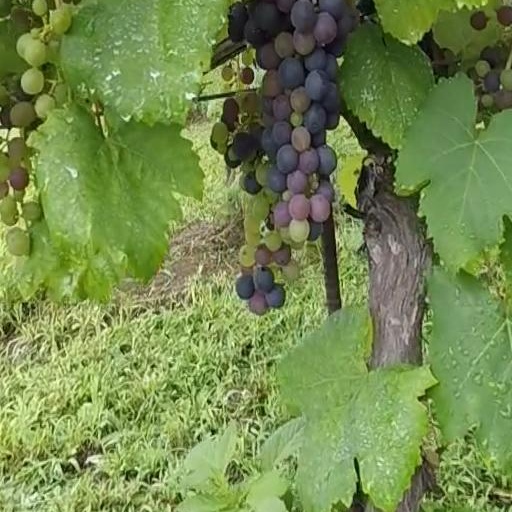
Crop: grape